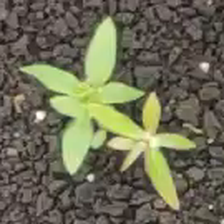
Weed species: Moti_dudhi(Euphorbia_geneculata_L)